Plotter

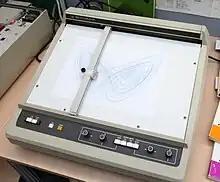
Hewlett-Packard 9862A calculator plotter drawing a Lorenz attractor

A plotter is a machine that produces vector graphics drawings. Plotters draw lines on paper using a pen, or in some applications, use a knife to cut a material like vinyl or leather. In the latter case, they are sometimes known as a cutting plotter.